Describe the emotion expressed in this image:  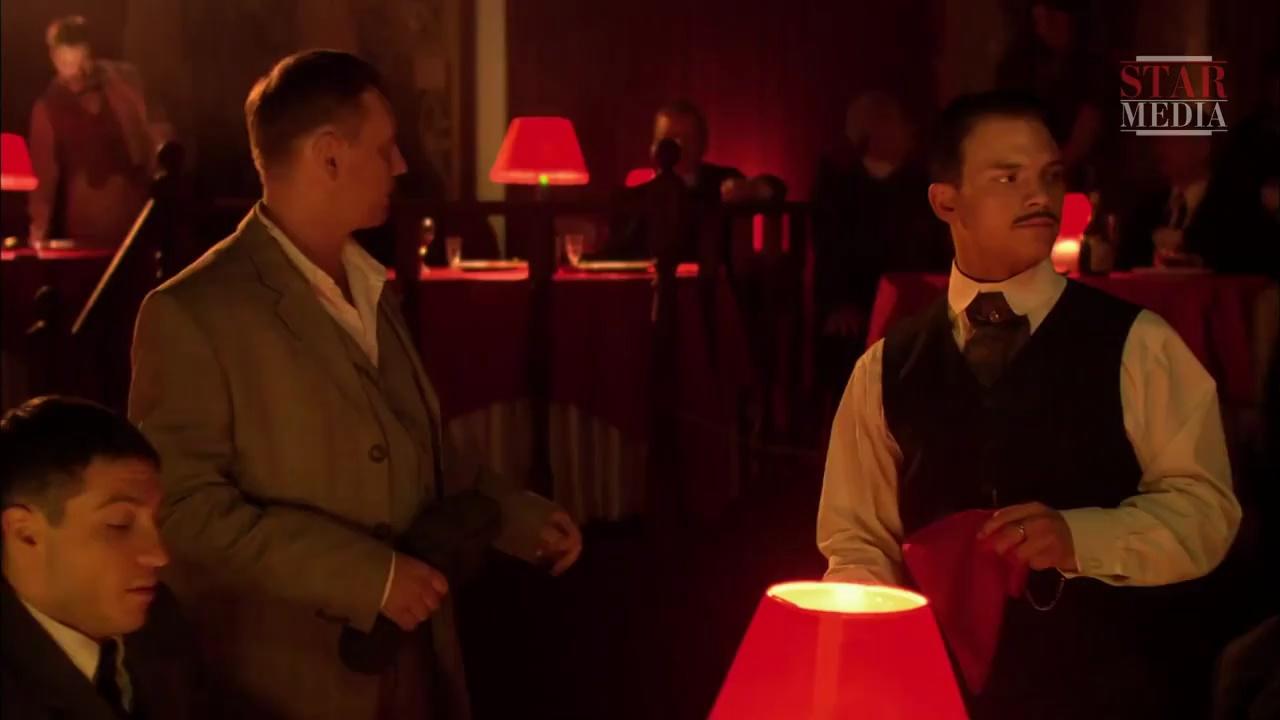
This person displays Suffering, valence and arousal with high intensity.